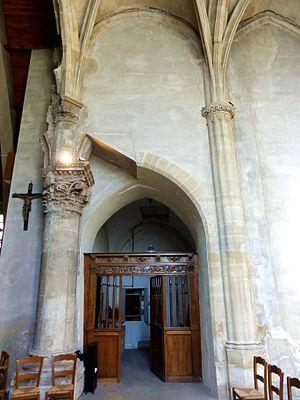
Chœur, première travée, élévation nord.
L'église Notre-Dame-de-l'Assomption est une église catholique paroissiale située à Ézanville, en France. Son chœur gothique flamboyant des années 1540, terminé dans le goût de la Renaissance, constitue sa seule partie remarquable. Il se compose de trois travées droites et d'une abside à cinq pans, et est généreusement éclairé. Malgré ses petites dimensions, une largeur de 6 m, une hauteur de 9 m, et une longueur de 15,30 m dans l'œuvre, son architecture est d'un grand raffinement. Elle se caractérise notamment par des piliers ondulés engagés dans les murs, portant des frises sculptées de motifs végétaux en guise de chapiteaux, et par des voûtes aux clés pendantes. Les deux dernières voûtes sont agrémentées de liernes et tiercerons. Dans l'abside, les nervures décrivent un dessin original évoquant les pétales d'une fleur. Au nord, le chœur était primitivement à deux niveaux d'élévation ; ce n'est plus le cas que dans la première travée. Le vaisseau est flanqué d'un clocher sans caractère du XIVᵉ siècle ; d'une sacristie issue de la transformation d'une chapelle latérale ; et d'une petite chapelle basse. La nef est moderne et a été inaugurée en 1967 seulement.